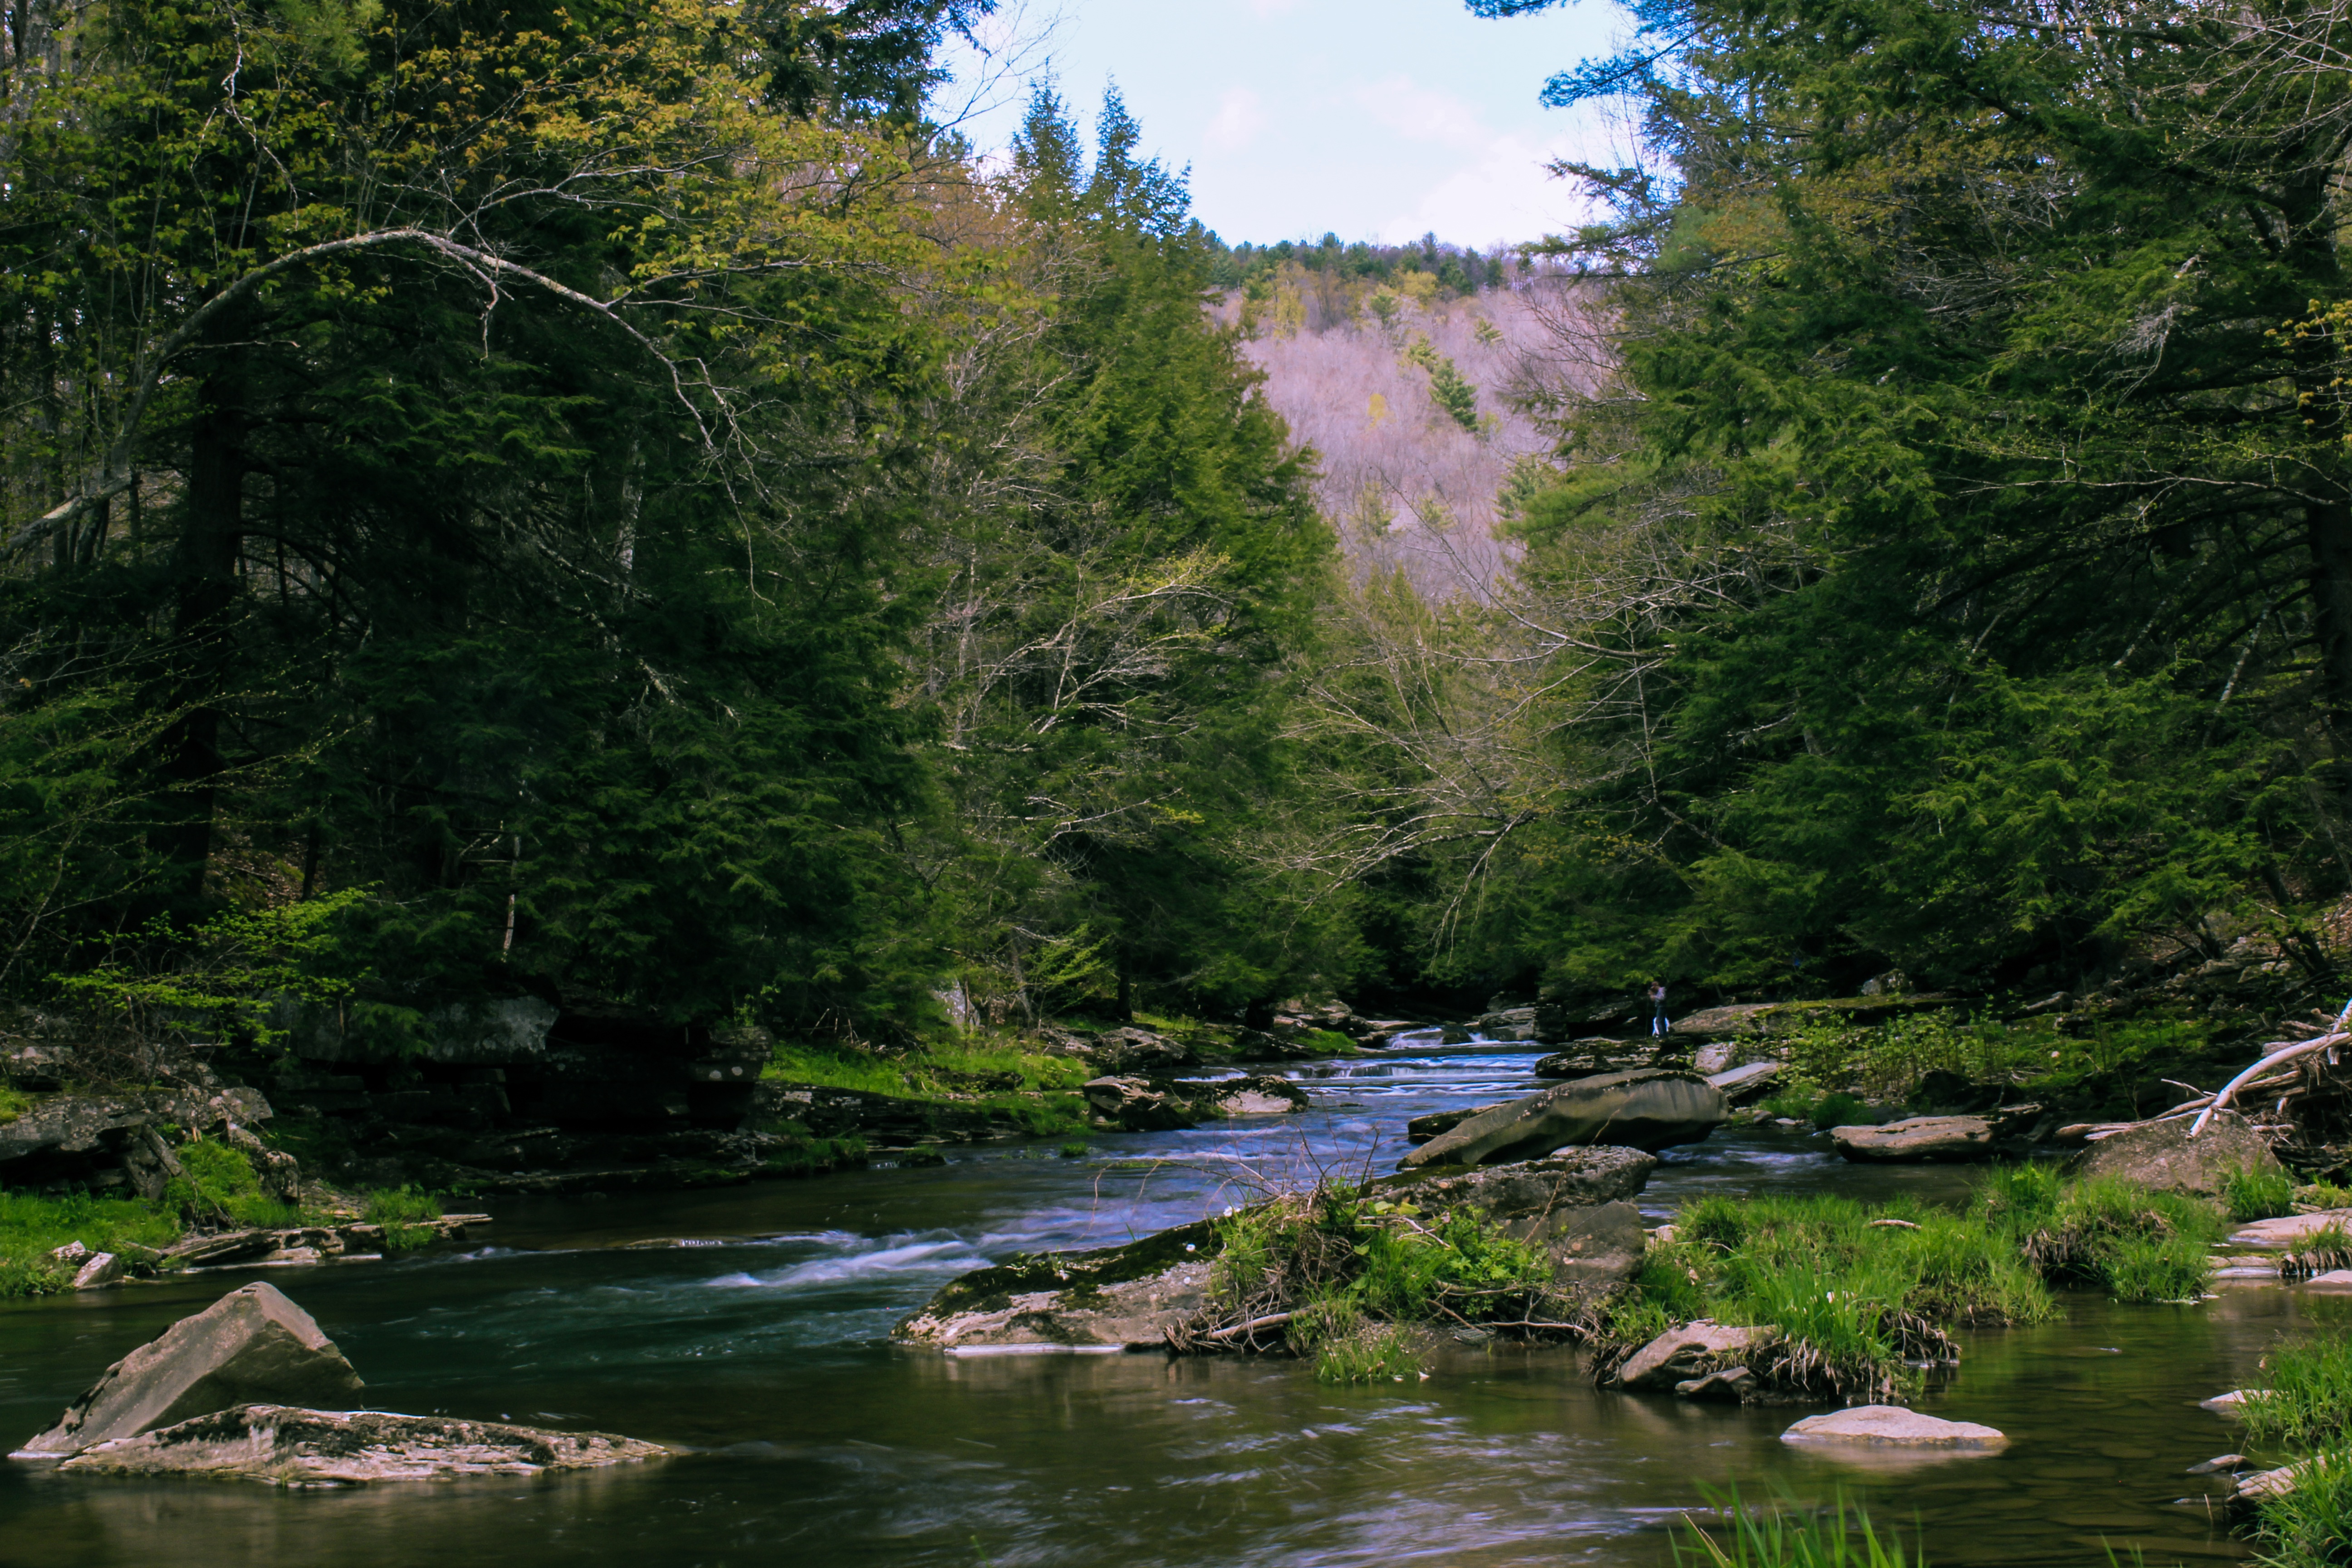
nature, river, landform, wilderness, tree, body of water, water, ecosystem, stream, rapid, forest, valley, water feature, lake, rainforest, flower, jungle